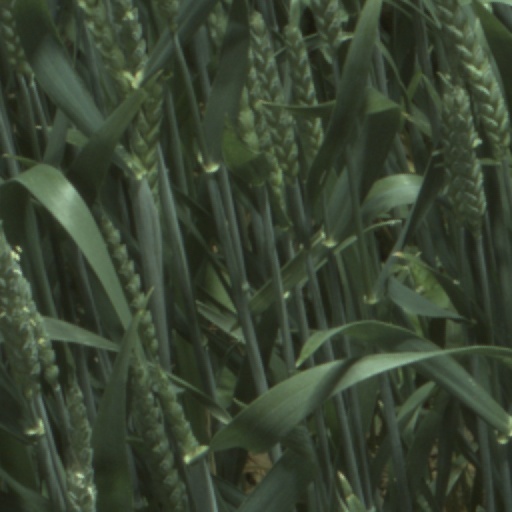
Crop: wheat